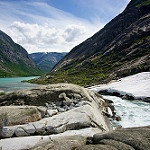
Scene: Outdoor